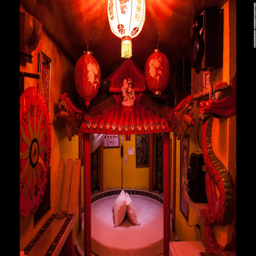
-- see thematic rooms booked by the hour